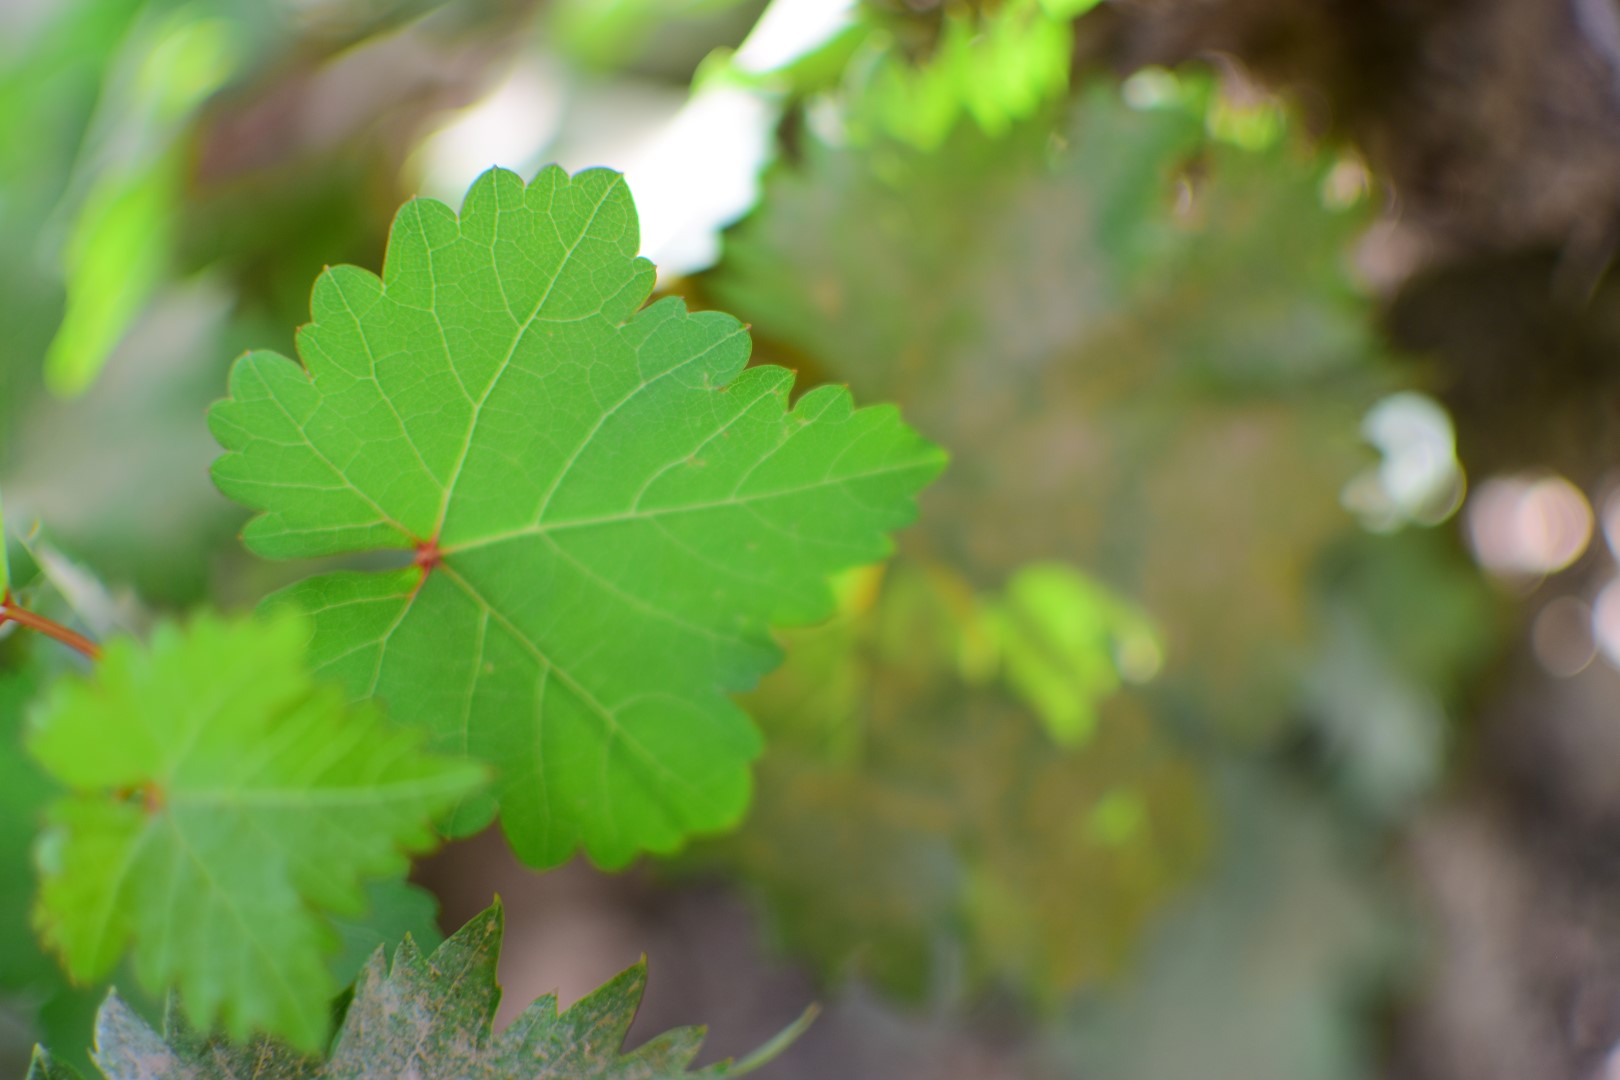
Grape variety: Shdah